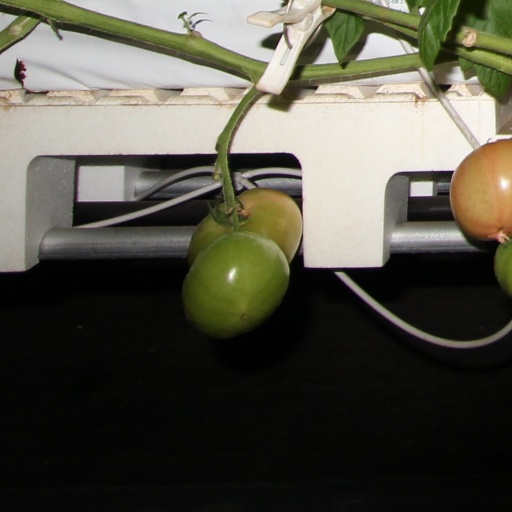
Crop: tomato